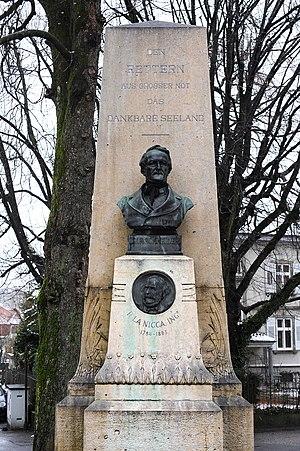
La correction des eaux du Jura est une vaste entreprise d'aménagements hydrauliques réalisée en Suisse dans la région des trois lacs de Neuchâtel, Morat et Bienne. Ces aménagements comprennent des opérations de curage, d'assainissement et de détournement de cours d'eau. Les travaux ont eu lieu en trois phases au cours des XIXᵉ et XXᵉ siècles.